Silencer (firearms)

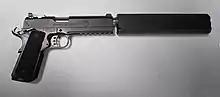
SilencerCo Osprey .45 suppressor on a Springfield pistol

Baffles are usually circular metal dividers that separate the expansion chambers. Each baffle has a hole in its center to permit the passage of the bullet through the silencer and toward the target. The hole is typically at least 1mm larger than the bullet caliber to minimize the risk of the bullet hitting the baffle, called a baffle strike. Baffles are typically made of stainless steel, aluminum, titanium, or alloys such as Inconel, and are either machined out of solid metal or stamped out of sheet metal. A few silencers for low-powered cartridges such as the .22 Long Rifle have successfully used plastic baffles (certain models by Vaime and others).